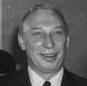
Age: 59